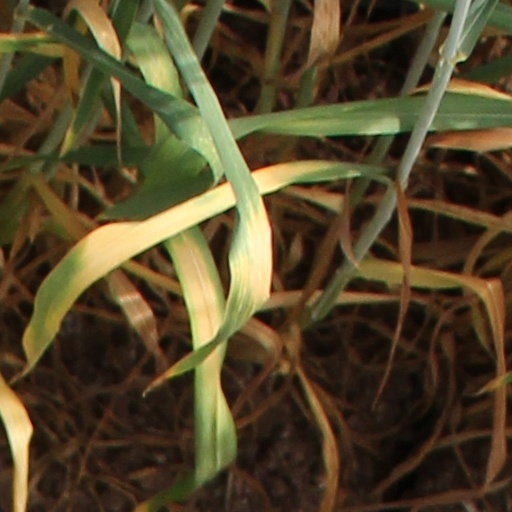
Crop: wheat